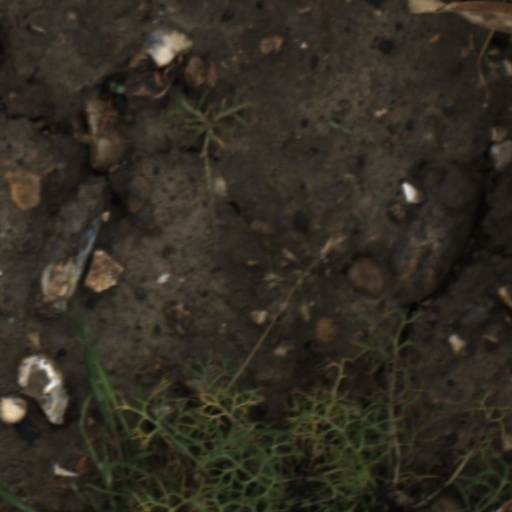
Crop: wheat